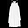
Label: Dress